Mieczysław Balcer

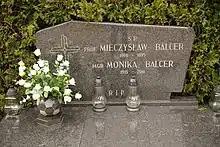
Grave of Mieczysław Balcer

Mieczysław Balcer (12 June 1906 – 13 March 1995) was a Polish footballer who played as a striker, who later served as a manager. He played in ten matches for the Poland national football team from 1924 to 1934, scoring eight goals.